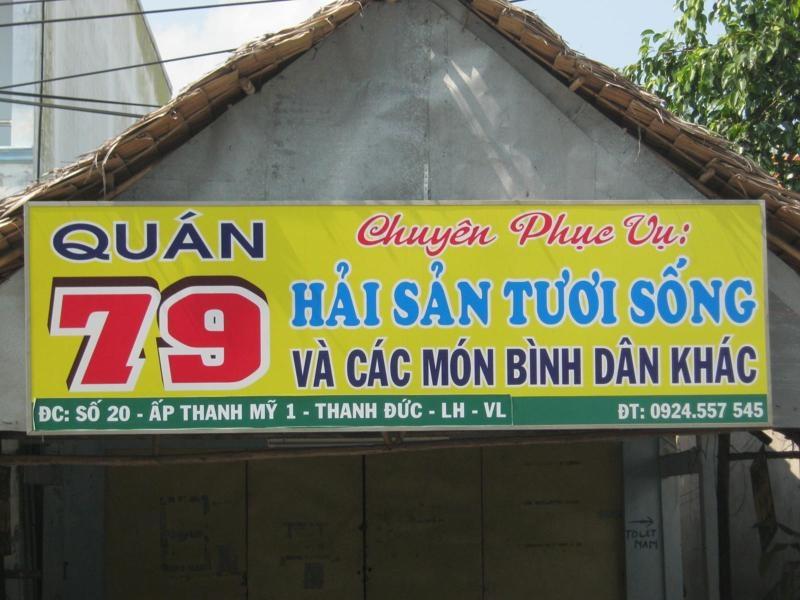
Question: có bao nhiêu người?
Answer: không có ai cả